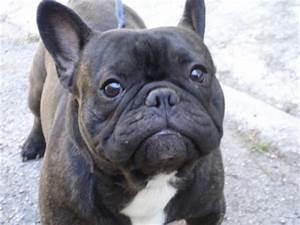
dog